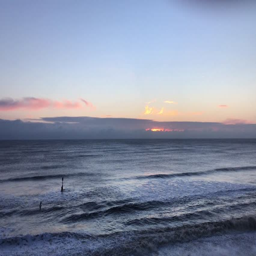
big waves crash onto a deserted beach at angle aerial shot